Allenton hippopotamus

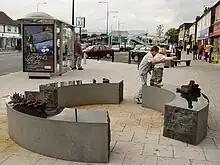
Sculpture in Allenton shopping centre

In 2006 Michael Dan Archer was commissioned to create a sculpture for Allenton. Discussions in Allenton revealed a desire within the community to have something that reflected the area's history. Archer's sculpture consists of three sections of a broken ring of black granite of sufficient size to form a seat. Above the polished granite surface are set cast-iron copies of bones from the hippo's skeleton. Apart from the lower jaw, which was cast from a clay model, a selection of other bones were taken from Derby Museum to Loughborough University where they were laser-scanned to create a 3D computer model. This model then allowed exact copies of the bones chosen by Archer to be cast in iron.